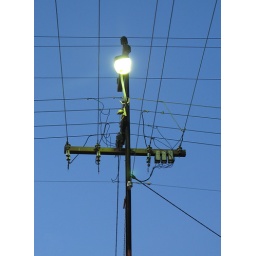
Power lines and a street light share a pole in Exmouth, Western Australia